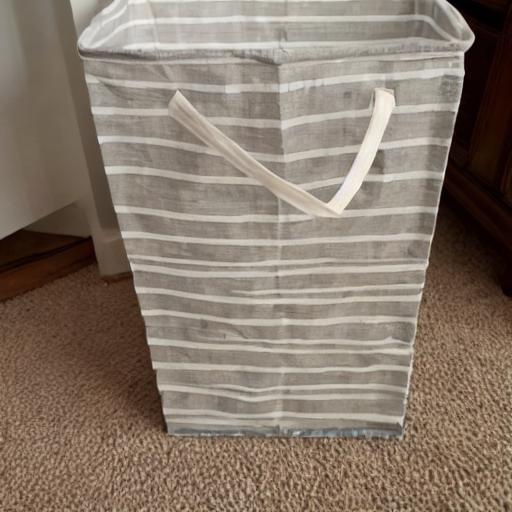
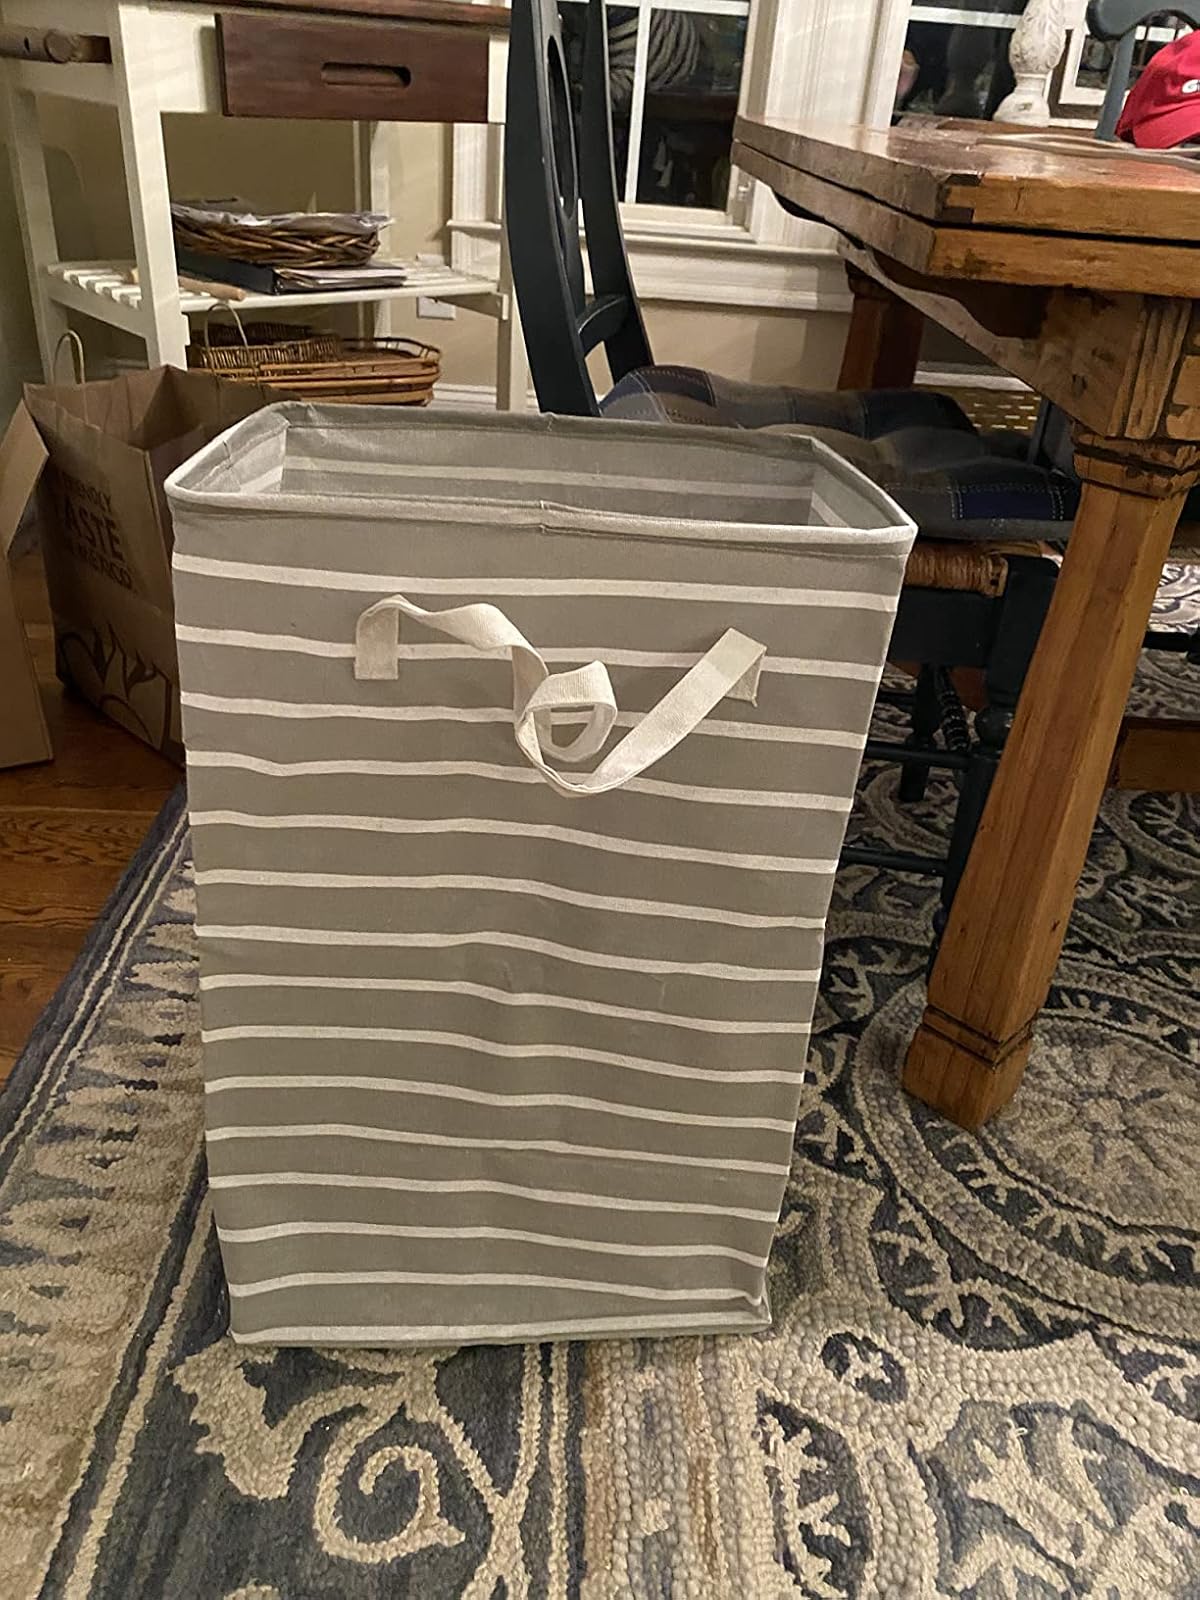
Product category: items_hamper
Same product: no